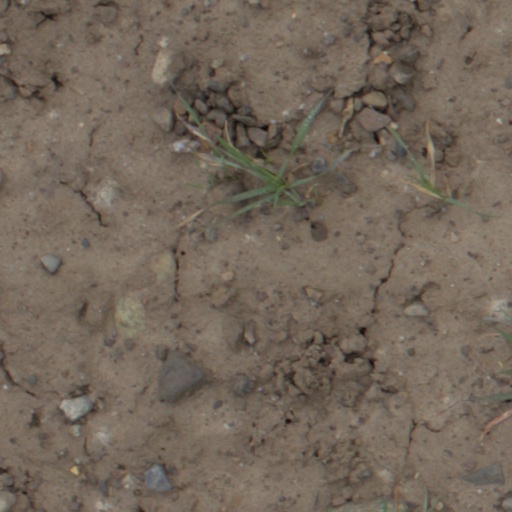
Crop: wheat